2 ft and 600 mm gauge railways in the United Kingdom

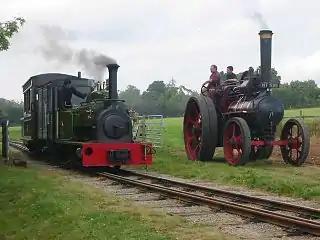
The private Statfold Barn Railway in England runs railway equipment with three different track gauges.

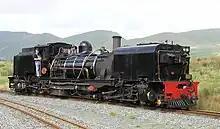
A South African Class NG G16 2-6-2+2-6-2 Garratt locomotive preserved in working condition on the Welsh Highland Railway.

A list of , , , and narrow-gauge railways in the United Kingdom.